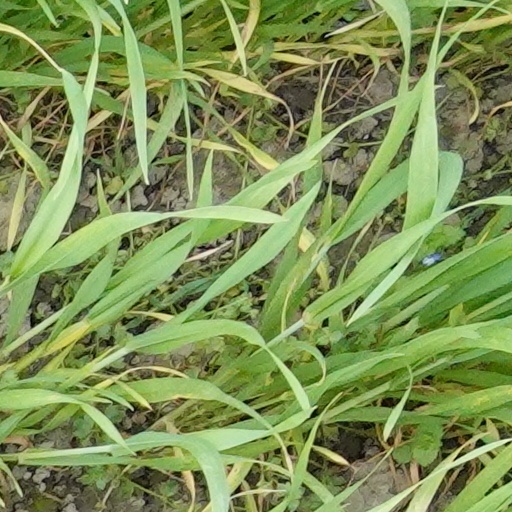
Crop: wheat